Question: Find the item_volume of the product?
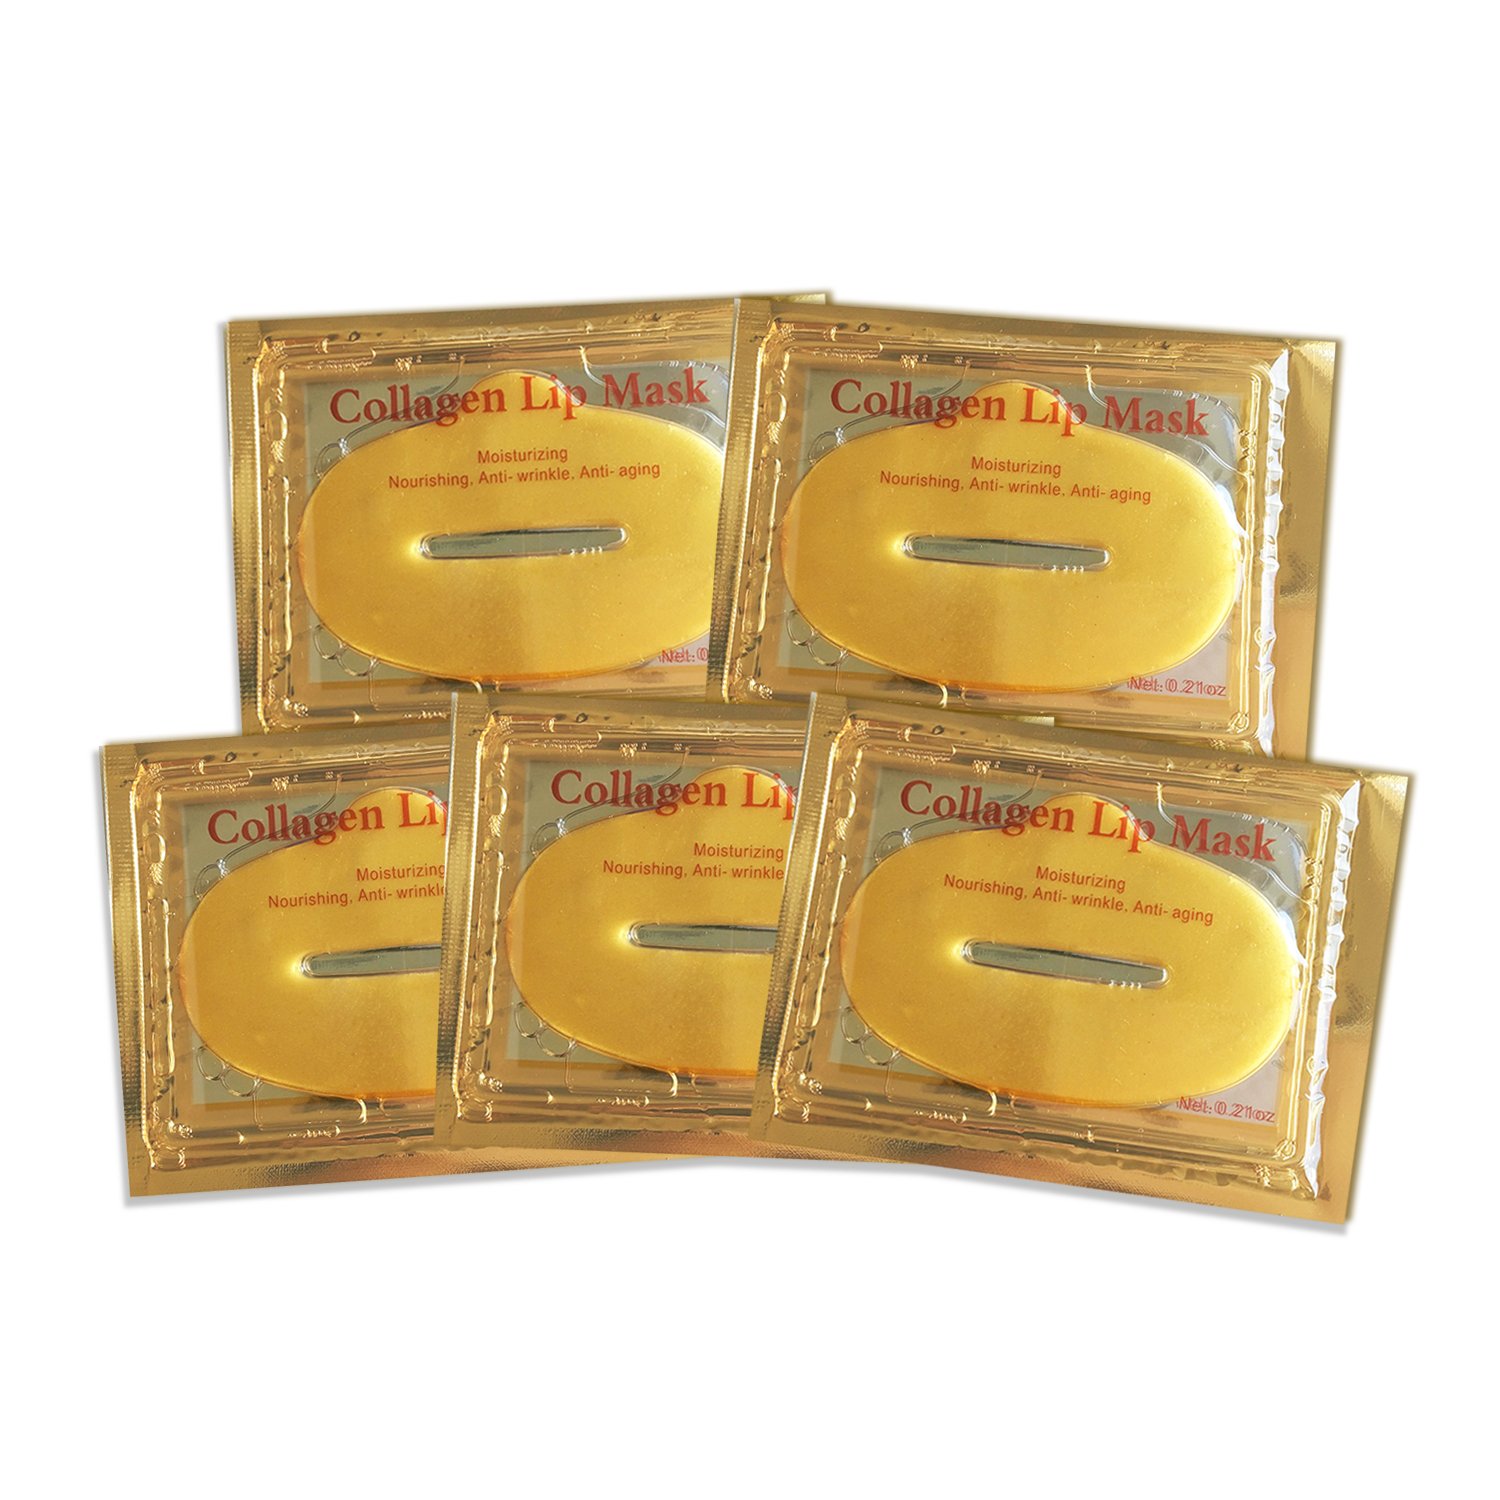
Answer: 211.0 ounce